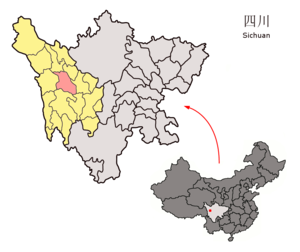
Le xian de Xinlong est un district administratif de la province du Sichuan en Chine. Il est placé sous la juridiction de la préfecture autonome tibétaine de Garzê. Elle correspond approximativement à l'ancienne région de Nyarong.